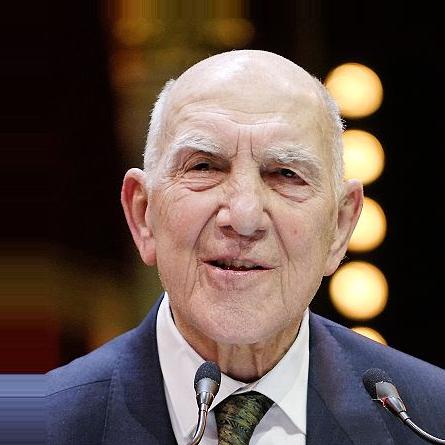
Age: 92